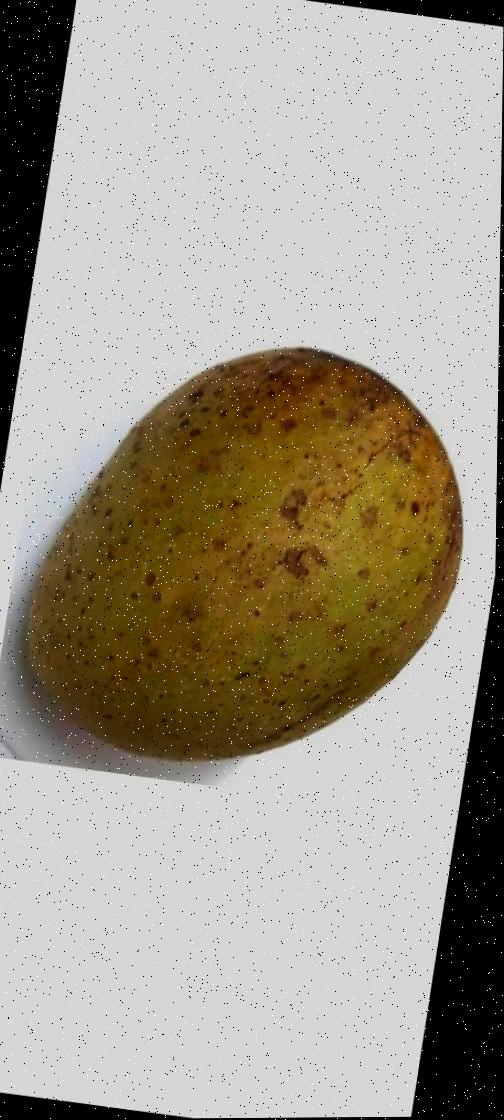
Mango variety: Gourmoti